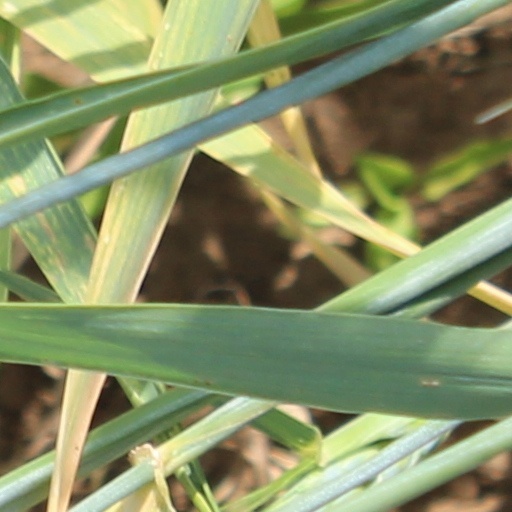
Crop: wheat